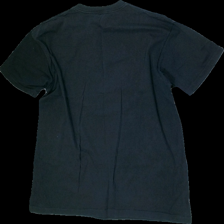
View: back
Type: T-shirt
Category: Men
Brand: Not in the list
Brand text on label: Anvil
Colors: Black, Multicolor
Material: 100% cotton
Pattern: Other
Cut: Regular
Size: XL
Season: All
Smell: Minor
Price range: <50
Recommended usage: Reuse